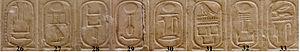
La liste d'Abydos, appelée également table d'Abydos, est la représentation des cartouches de 76 rois ayant précédé Séthi Iᵉʳ. Elle est située sur un mur du temple construit par ce pharaon à Abydos en Égypte, dans un passage qui était à l'origine la chapelle de Sekhmet.
La Vᵉ dynastie couvre, dans l'Ancien Empire, une période estimée des années -2500 à -2300.